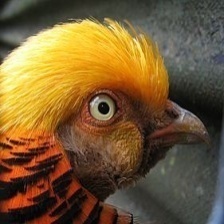
Species: GOLDEN PHEASANT
Scientific name: CHRYSOLOPHUS PICTUS